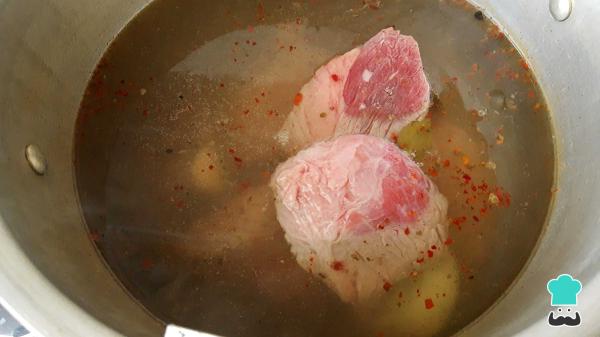
Cuando esté hirviendo, agrega la carne de res, baja el fuego y deja que se cocine todo junto. El tiempo de cocción dependerá del tipo de olla, si utilizas olla de presión bastará con unos 30 minutos, mientras que si decides usar una olla convencional tomará alrededor de 2-3 horas, ya que necesitas que la carne esté suave y se deshebre fácilmente.